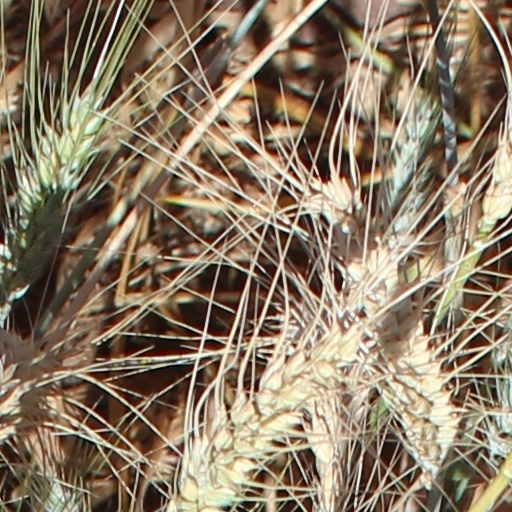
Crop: wheat